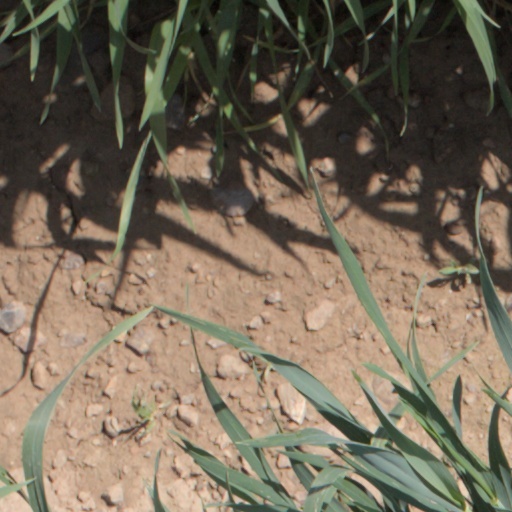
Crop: wheat